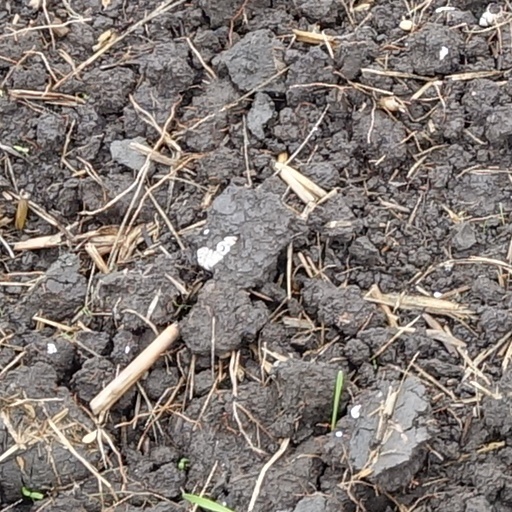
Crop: wheat